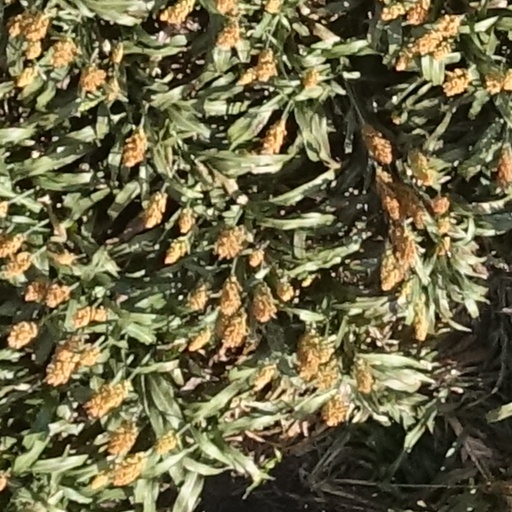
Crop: sorghum